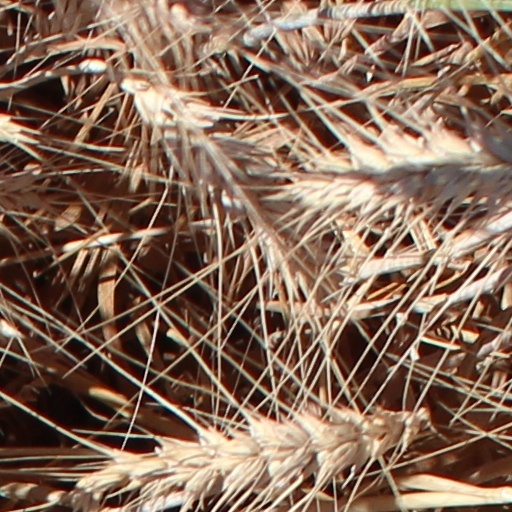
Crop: wheat